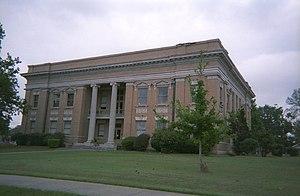
La ville d'Ellisville est le siège du comté de Jones, situé dans l'État du Mississippi, aux États-Unis. Elle comptait 3 465 habitants lors du recensement de 2000.